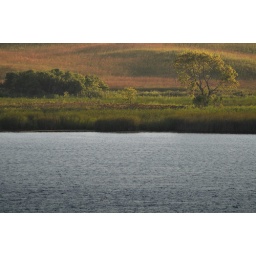
There is a large buck standing under the larger tree on the right.